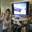
Label: television